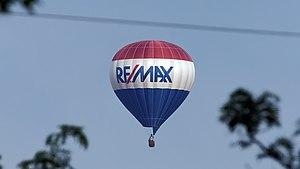
RE / MAX International est une organisation immobilière. Fondée à Denver au Colorado en 1973, l'entreprise RE/MAX, qui tire son nom de « Real Estate Maximum », est présente dans 100 pays dans le monde, dont les États-Unis, le Canada, et tout le continent américain, ainsi qu'en Europe avec 40 pays représentés, et pour finir en Asie et en Afrique.